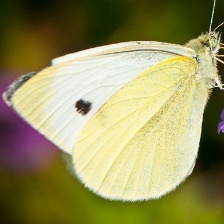
Species: CABBAGE WHITE
Butterfly family (ImageNet category): cabbage_butterfly